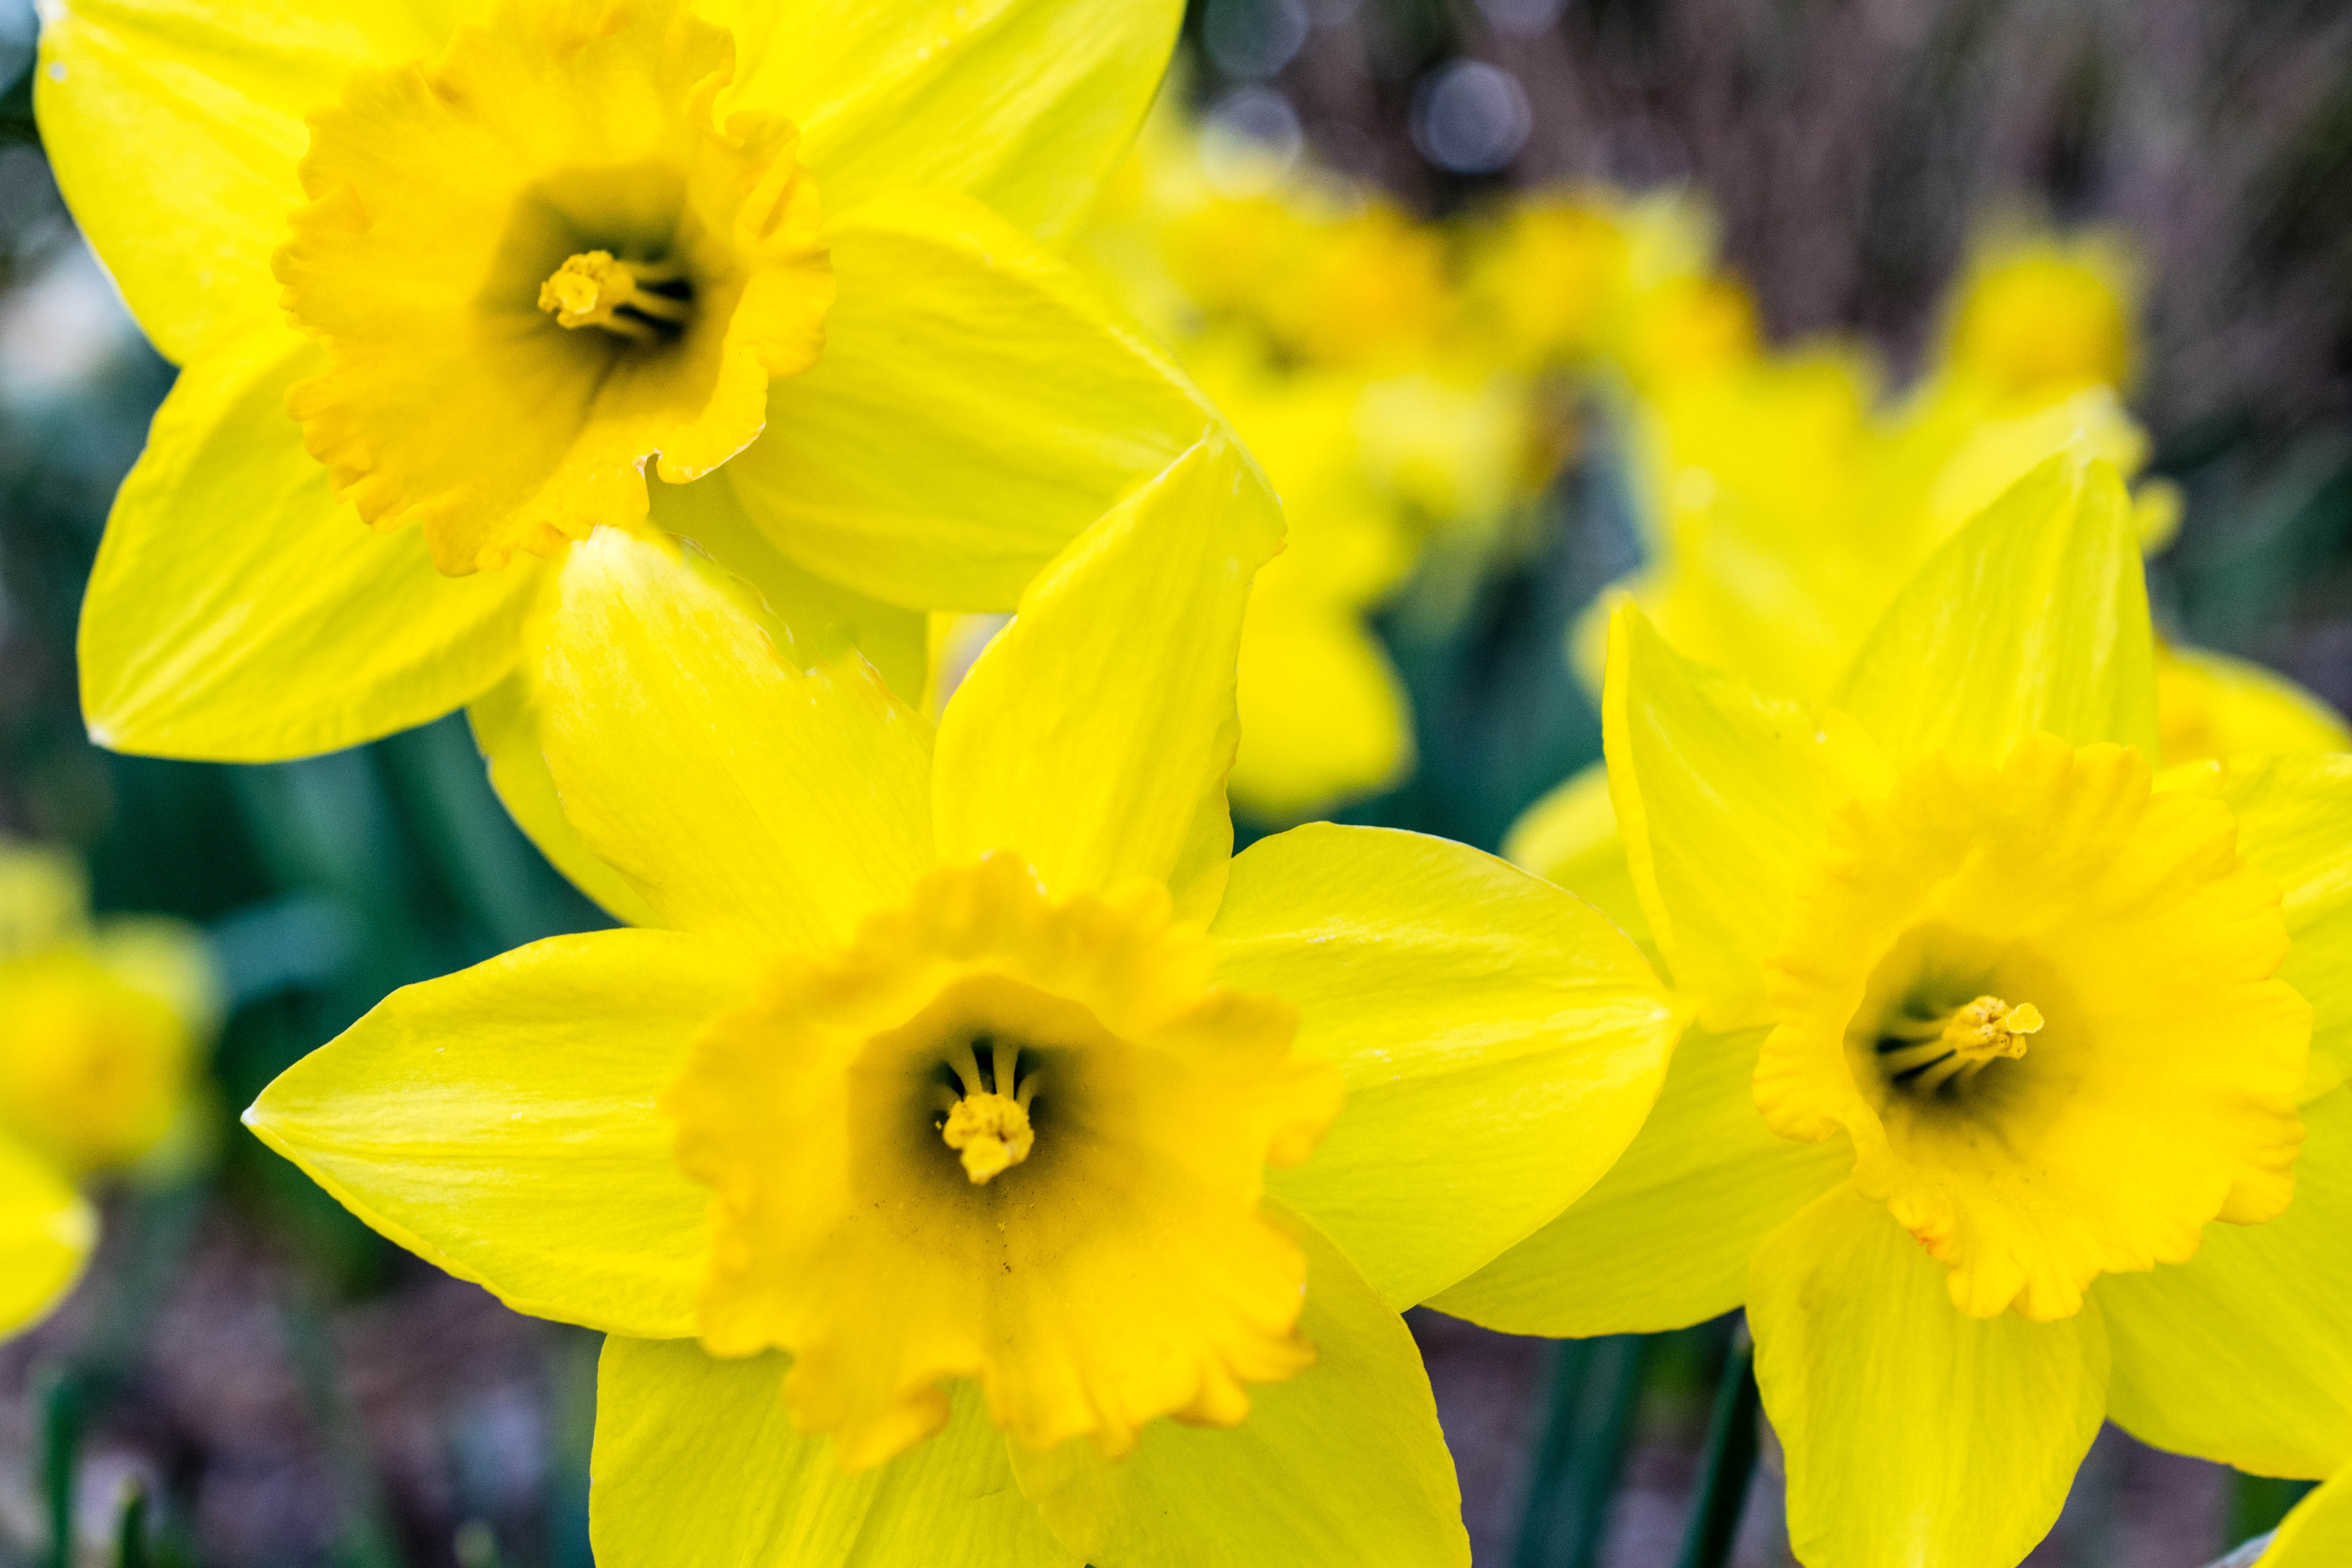
flower, flowering plant, yellow, petal, plant, narcissus, amaryllis family, pollen, wildflower, herbaceous plant, annual plant, perennial plant, evening primrose family